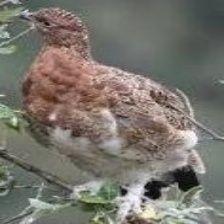
Species: WILLOW PTARMIGAN
Scientific name: LAGOPUS LAGOPUS